Mémorial Charles-de-Gaulle

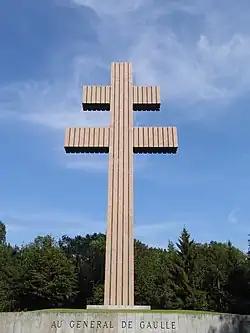
Cross of Lorraine

The Mémorial Charles-de-Gaulle ("Charles de Gaulle Memorial") is a monument located in Colombey-les-Deux-Églises in Haute-Marne. Retracing, through the person of Charles de Gaulle (1890-1970), the major historical events of the 20th century, it was produced by the Charles-de-Gaulle foundation and the general council of Haute-Marne at a cost of 22 million euros. It replaces the General de Gaulle memorial inaugurated on June 18, 1972, which until then housed a small exhibition and controlled access to the monumental Cross of Lorraine.